Jersey Devil

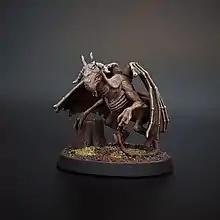
The board game "Fearsome Wilderness" depicting the Jersey Devil

In "Man and Beast in American Comic Legend", folklorist Richard Dorson outlines six criteria for establishing distinction among legendary creatures of American folklore. While the Jersey Devil was not expressly cited by Dorson, it nevertheless qualifies for this same level of relevance. Dorson specifies that the qualifier must: exist in oral tradition, inspire belief and conviction, become personalized and institutionalized, be fanciful or mythical , and contain a "comical side," which endears it to the American public.